Gordon Bell (American football)

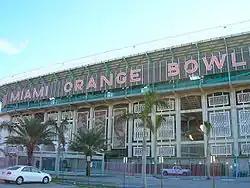
Bell's only bowl game was in the 1976 Orange Bowl.

Michigan ended the season with a 21–14 loss to Ohio State. Despite the loss, Bell won the battle of the backs, rushing for 124 yards on 21 carries and throwing for a touchdown pass, while Griffin was limited to 46 yards on 19 carries. Bell had 166 all-purpose yards against the Buckeyes, his last regular season game for Michigan. In his only bowl game appearance, Bell played in a 14–6 loss to the Oklahoma Sooners in Orange Bowl after the 1975 season. He gained 53 yards rushing and 90 all-purpose yards.